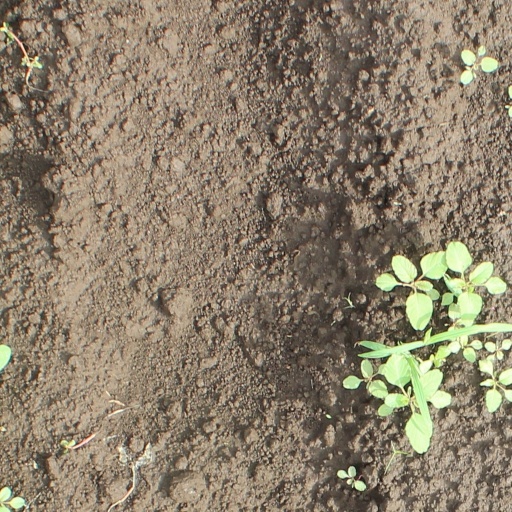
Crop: soybean